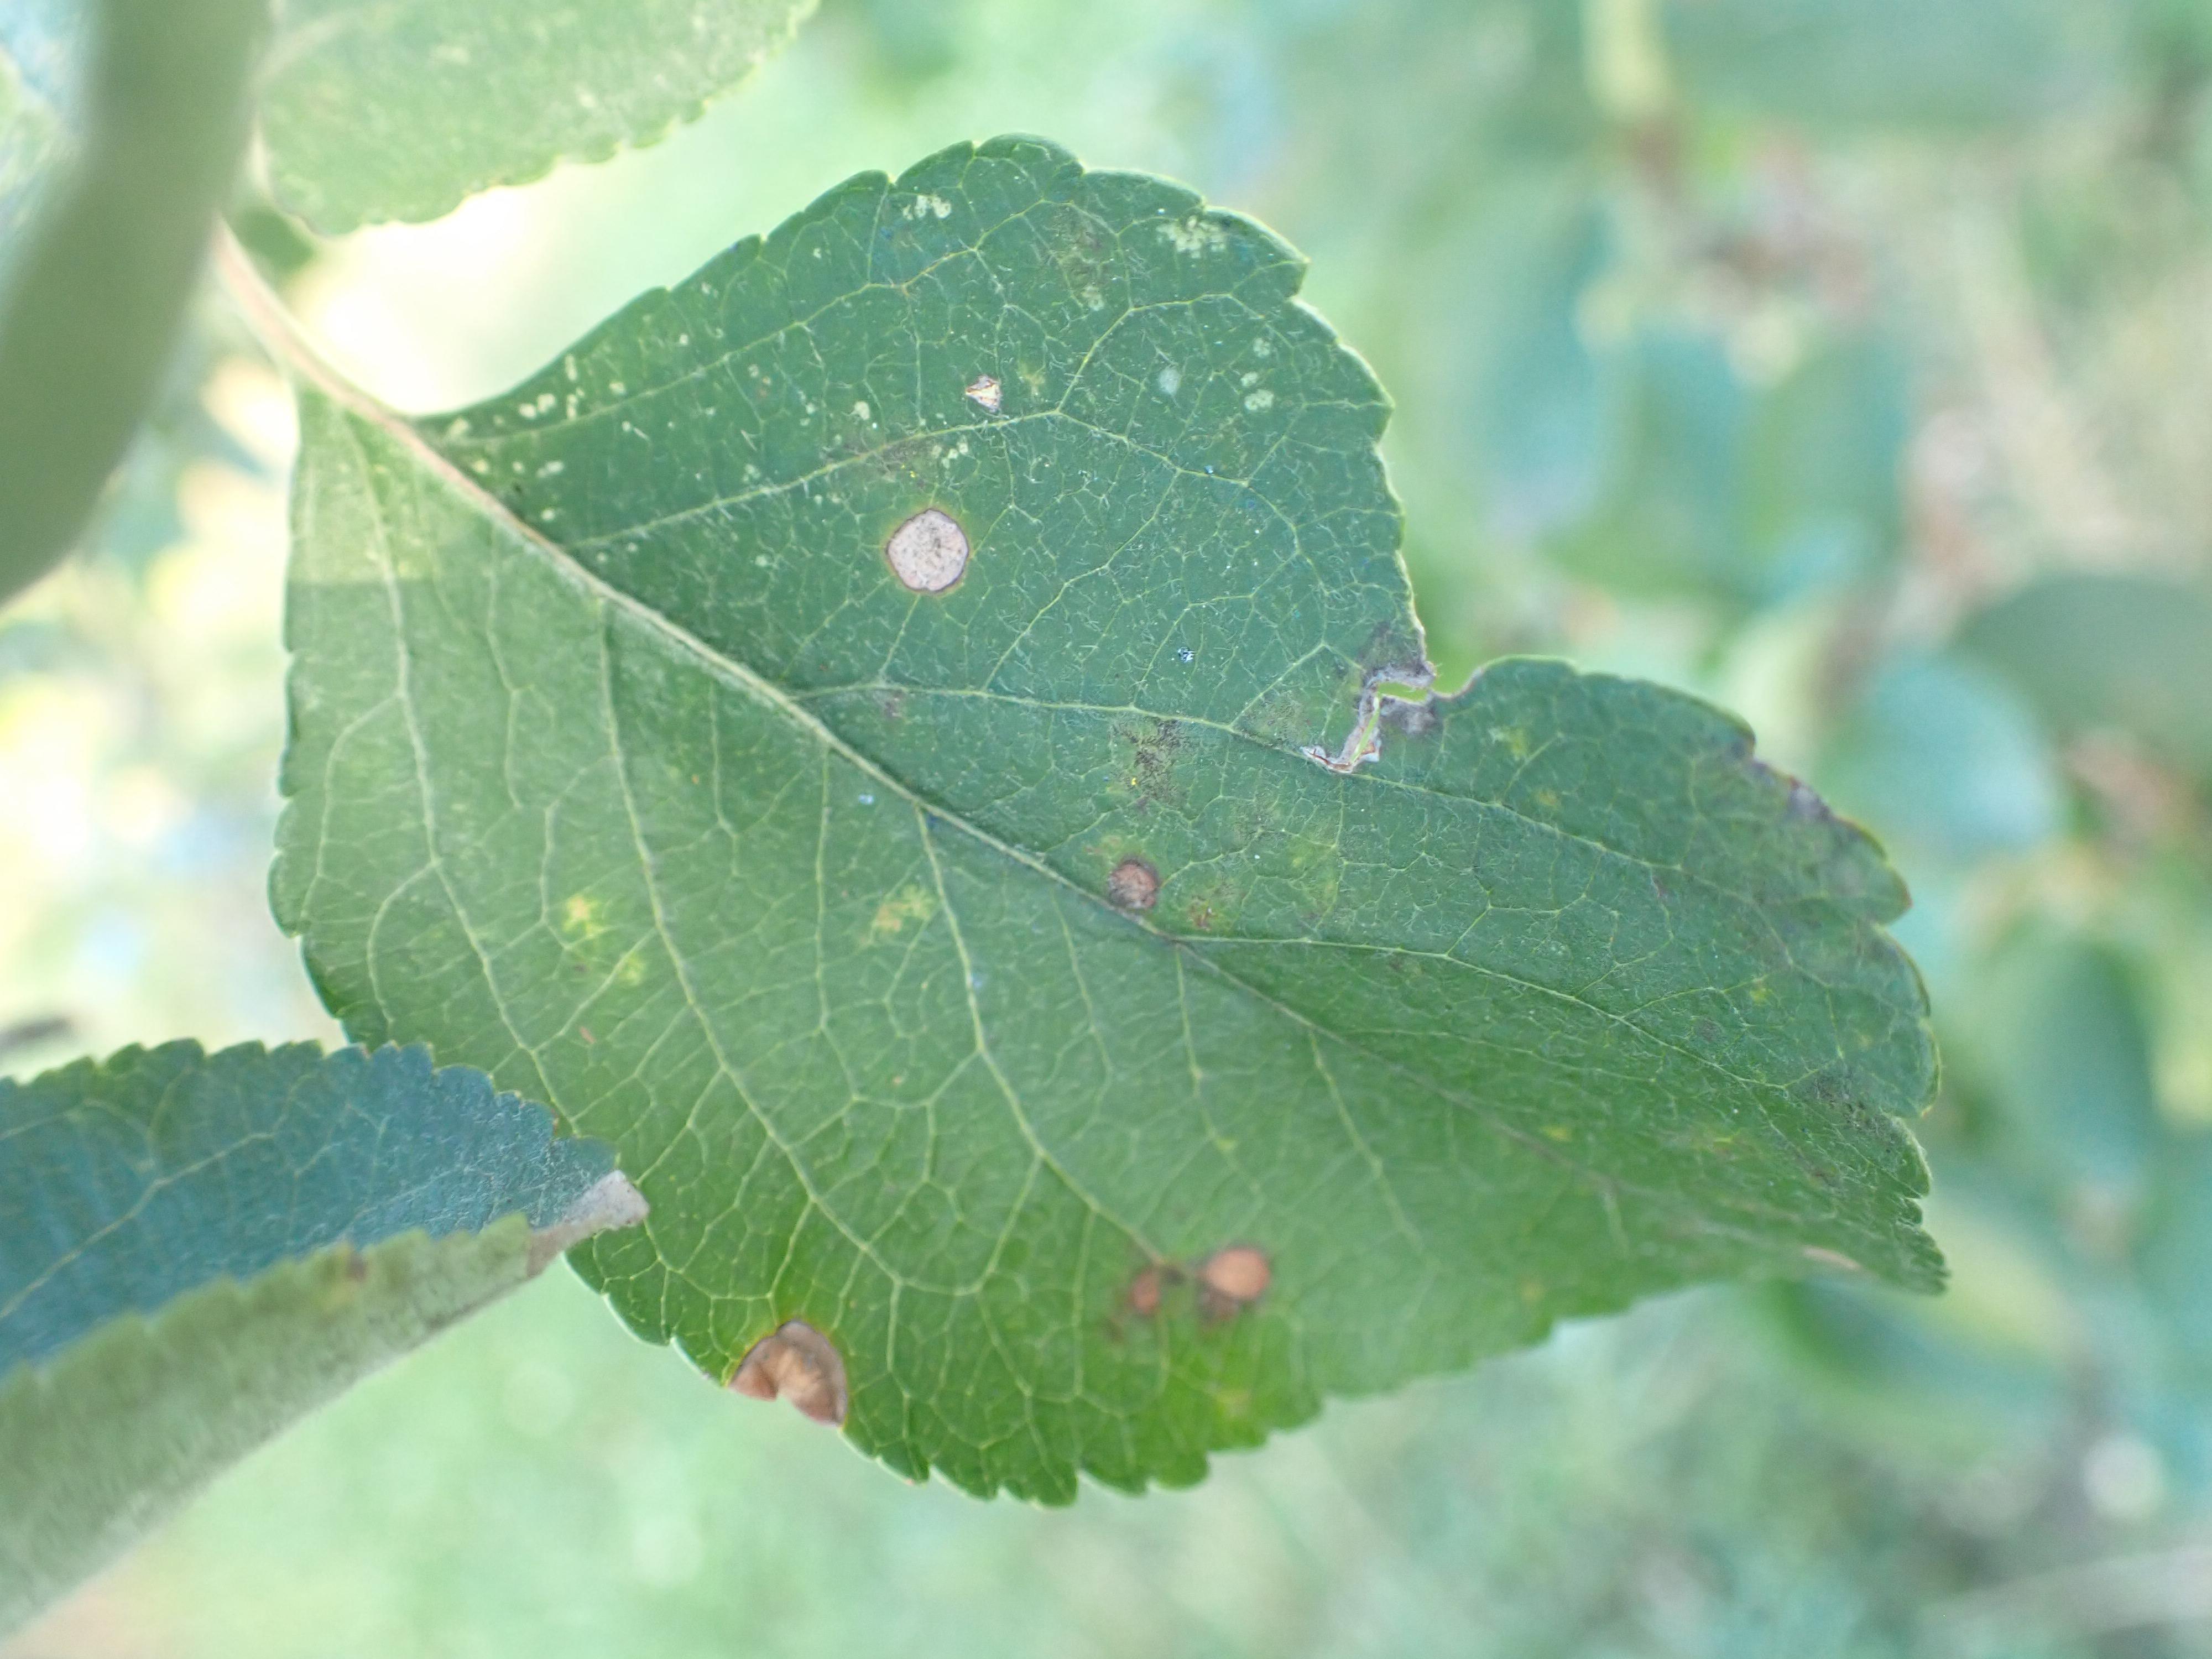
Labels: scab, frog_eye_leaf_spot, complex